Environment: lab
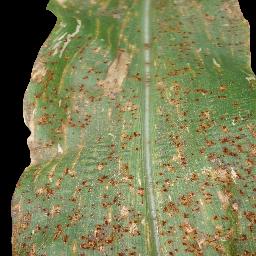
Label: common_rust